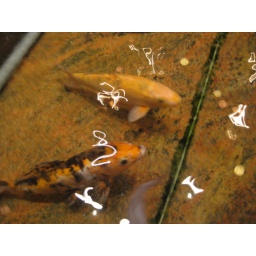
Koi fish in the fountain on the ground floor